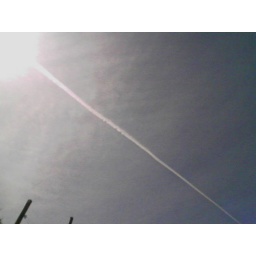
Look Mummy, there's an aeroplane up in the sky